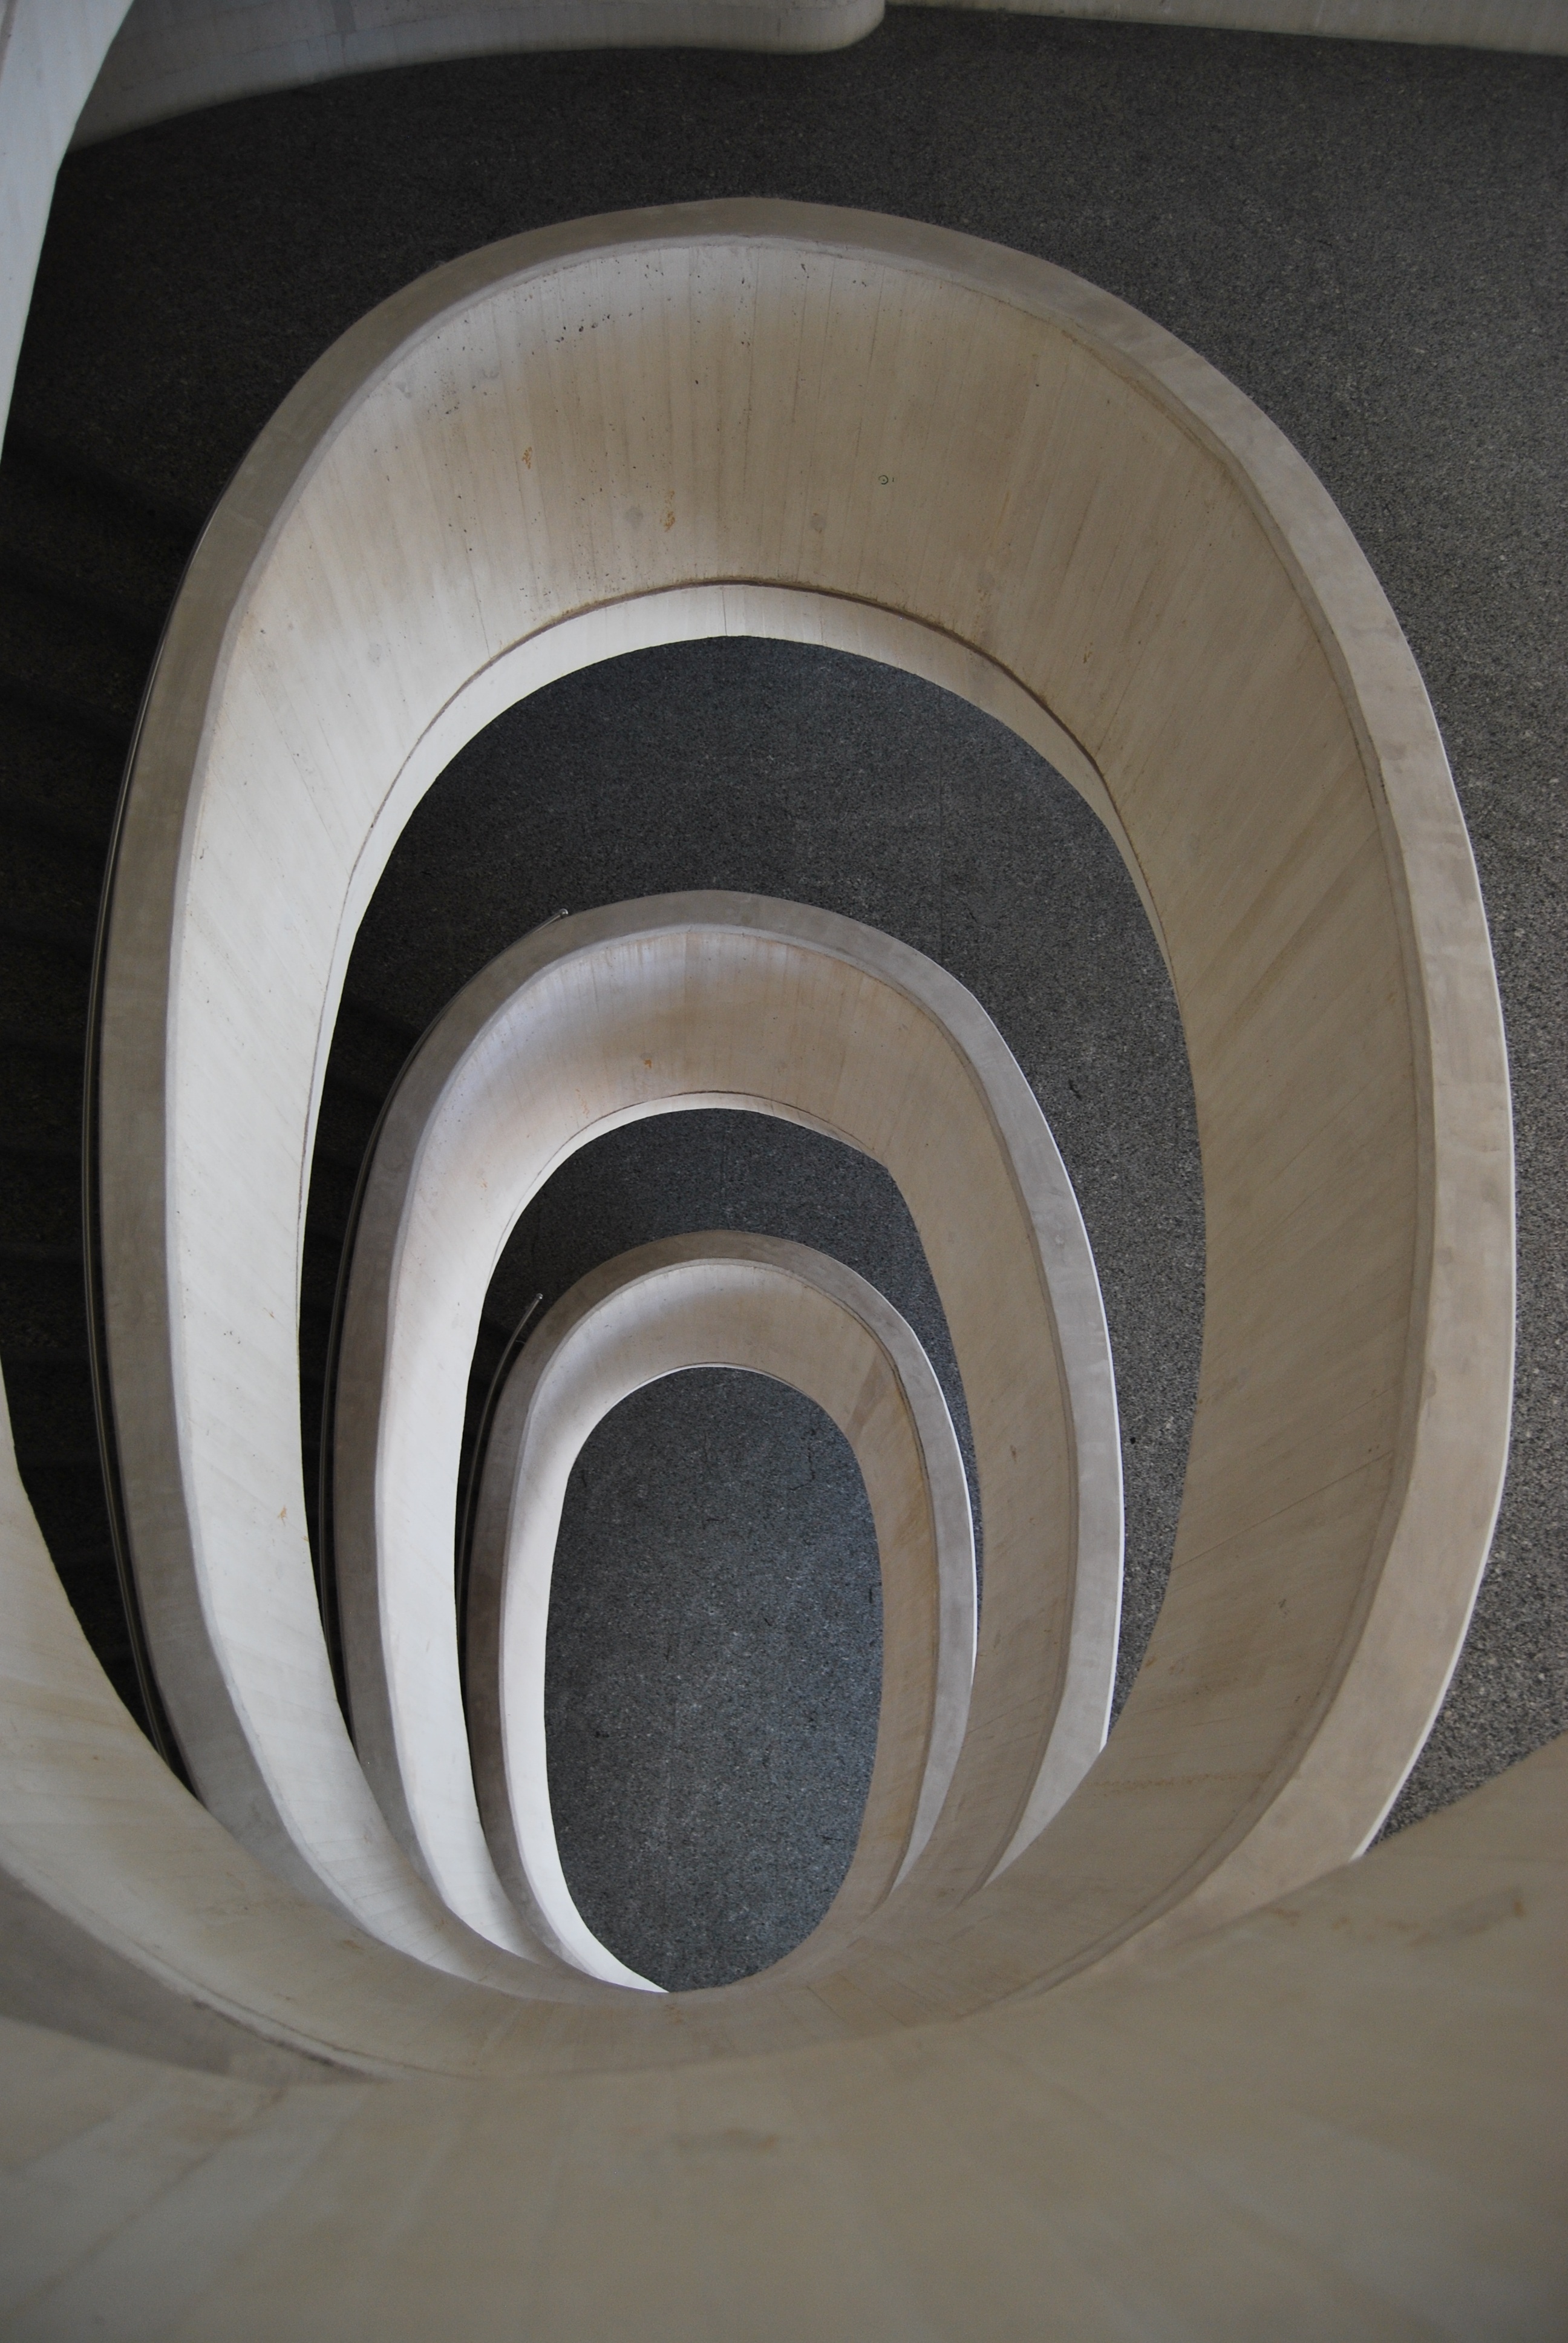
architecture, structure, wheel, spiral, number, tire, circle, sculpture, art, valencia, shape, city of arts and sciences